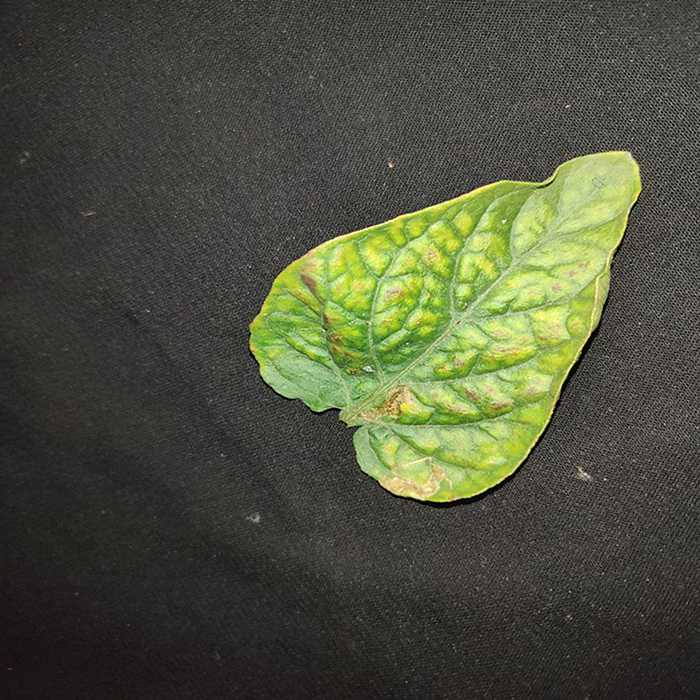
Plant: Tomato
Label: Tomato spotted wilt